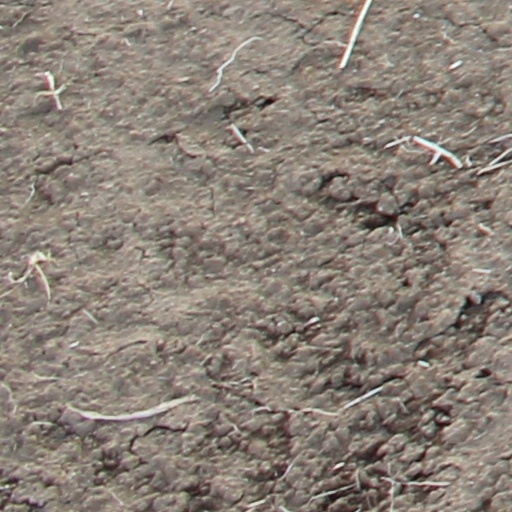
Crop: wheat